HMS Salopian

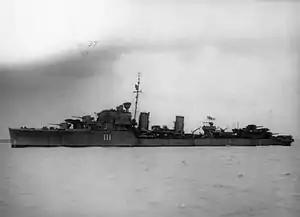
, which rescued "Salopian"s survivors

On 29 April 1941 "Salopian" left Sydney, Nova Scotia, as part of the escort of convoy SC 30. At 0400 hrs on 13 May 1941 the convoy was about southeast of Cape Farewell, Greenland when the fired two torpedoes at "Salopian". However, the AMC was zig-zagging every seven to twelve minutes, so both torpedoes missed. "U-98" fired a third torpedo at 0619 and a fourth at 0622, but these also missed. Fog also impaired "U-98"s attack.